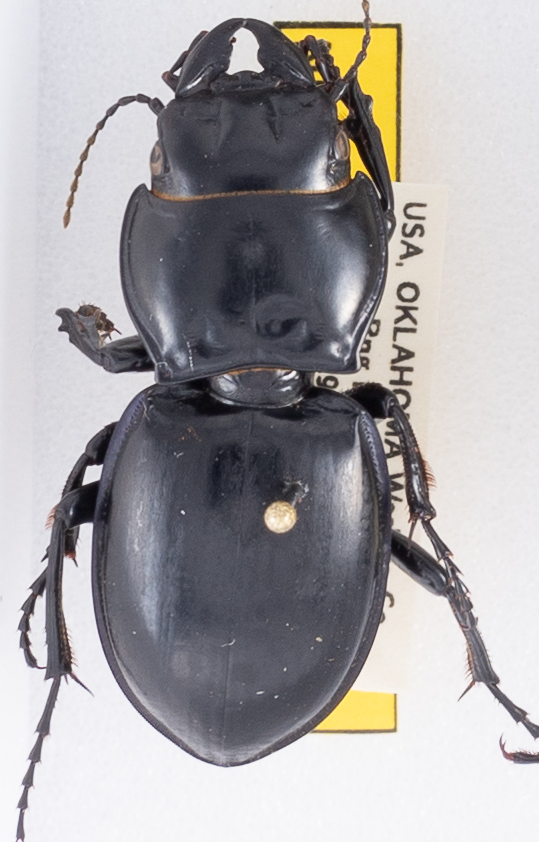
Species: Pasimachus californicus
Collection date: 2019-07-24
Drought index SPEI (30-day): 0.39
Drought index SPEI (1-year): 2.09
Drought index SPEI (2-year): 1.69